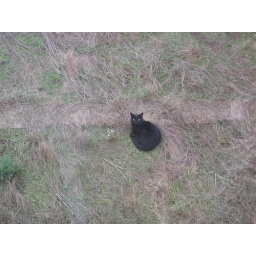
black cat in the backyard